Aubert Lemeland

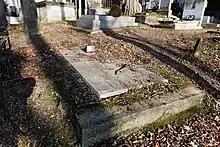

Born in La Haye-du-Puits, after his studies in piano and cello classes in Cherbourg, then in Paris - where he moved in 1948 - and interrupted by a long illness, Lemeland produced his first works in the mid-1960s.